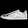
Label: Sneaker